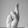
ASL letter: R